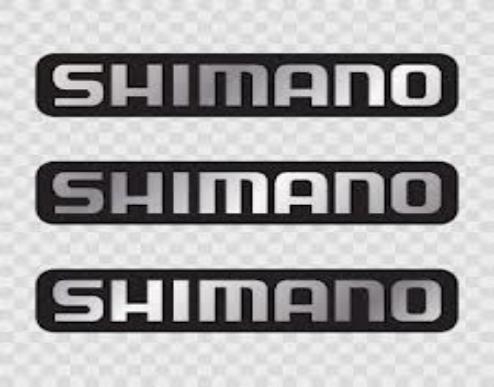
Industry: Others